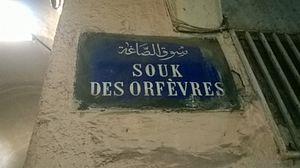
La médina de Tunis مدينة تونس العتيقة
Les souks de Tunis sont un ensemble de magasins, boutiques et ateliers situés dans la médina de Tunis et édifiés pour la plupart dès le XIIIᵉ siècle.
Le souk El Sagha ou souk des Orfèvres est l'un des souks de la médina de Tunis, spécialisé dans l'orfèvrerie.